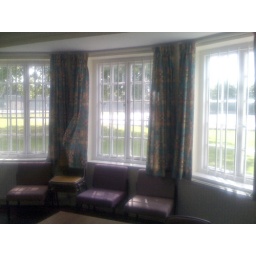
The lounge area of the kitchen in Bredon House.